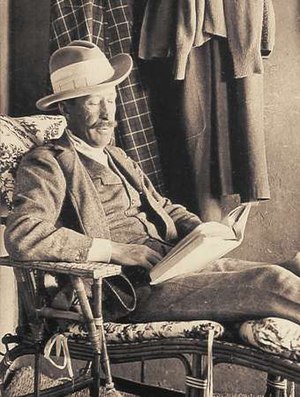
George Herbert, 5. jarl af Carnarvon
Lord Carnarvon eller George Edward Stanhope Molyneux Herbert, 5. jarl af Carnarvon var en britisk adelsmand som finansierede udgravningerne i Kongernes Dal i Egypten, hvor den britiske egyptolog Howard Carter i 1922 fandt faraoen Tutankhamons grav.